Dulla Vaily

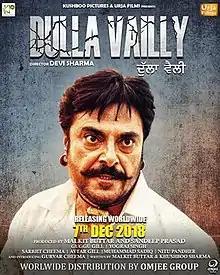
Film poster

Dulla Vaily is a 2018 Punjabi-language film directed by Devi Sharma. It stars Gurvar Cheema, Aakanksha Sareen, Yograj Singh, Gaggu Gill and Sarbjit Cheema.